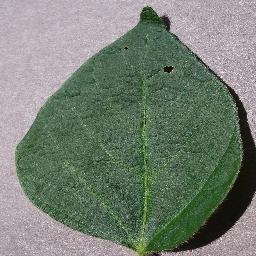
Label: Soybean___healthy